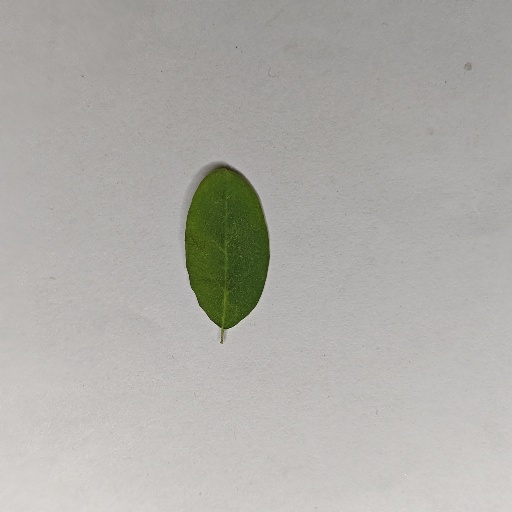
Species: Sojina
Leaf condition: Healthy Leaf